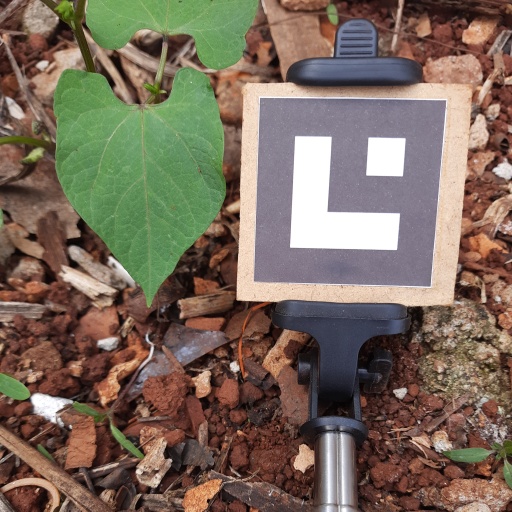
Observations: flat surface, no eating holes, under shade